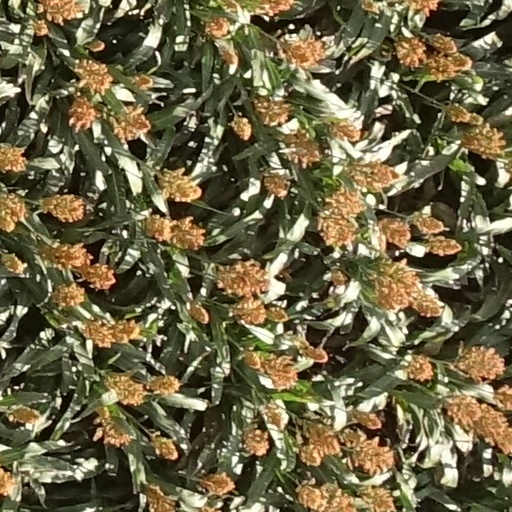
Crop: sorghum